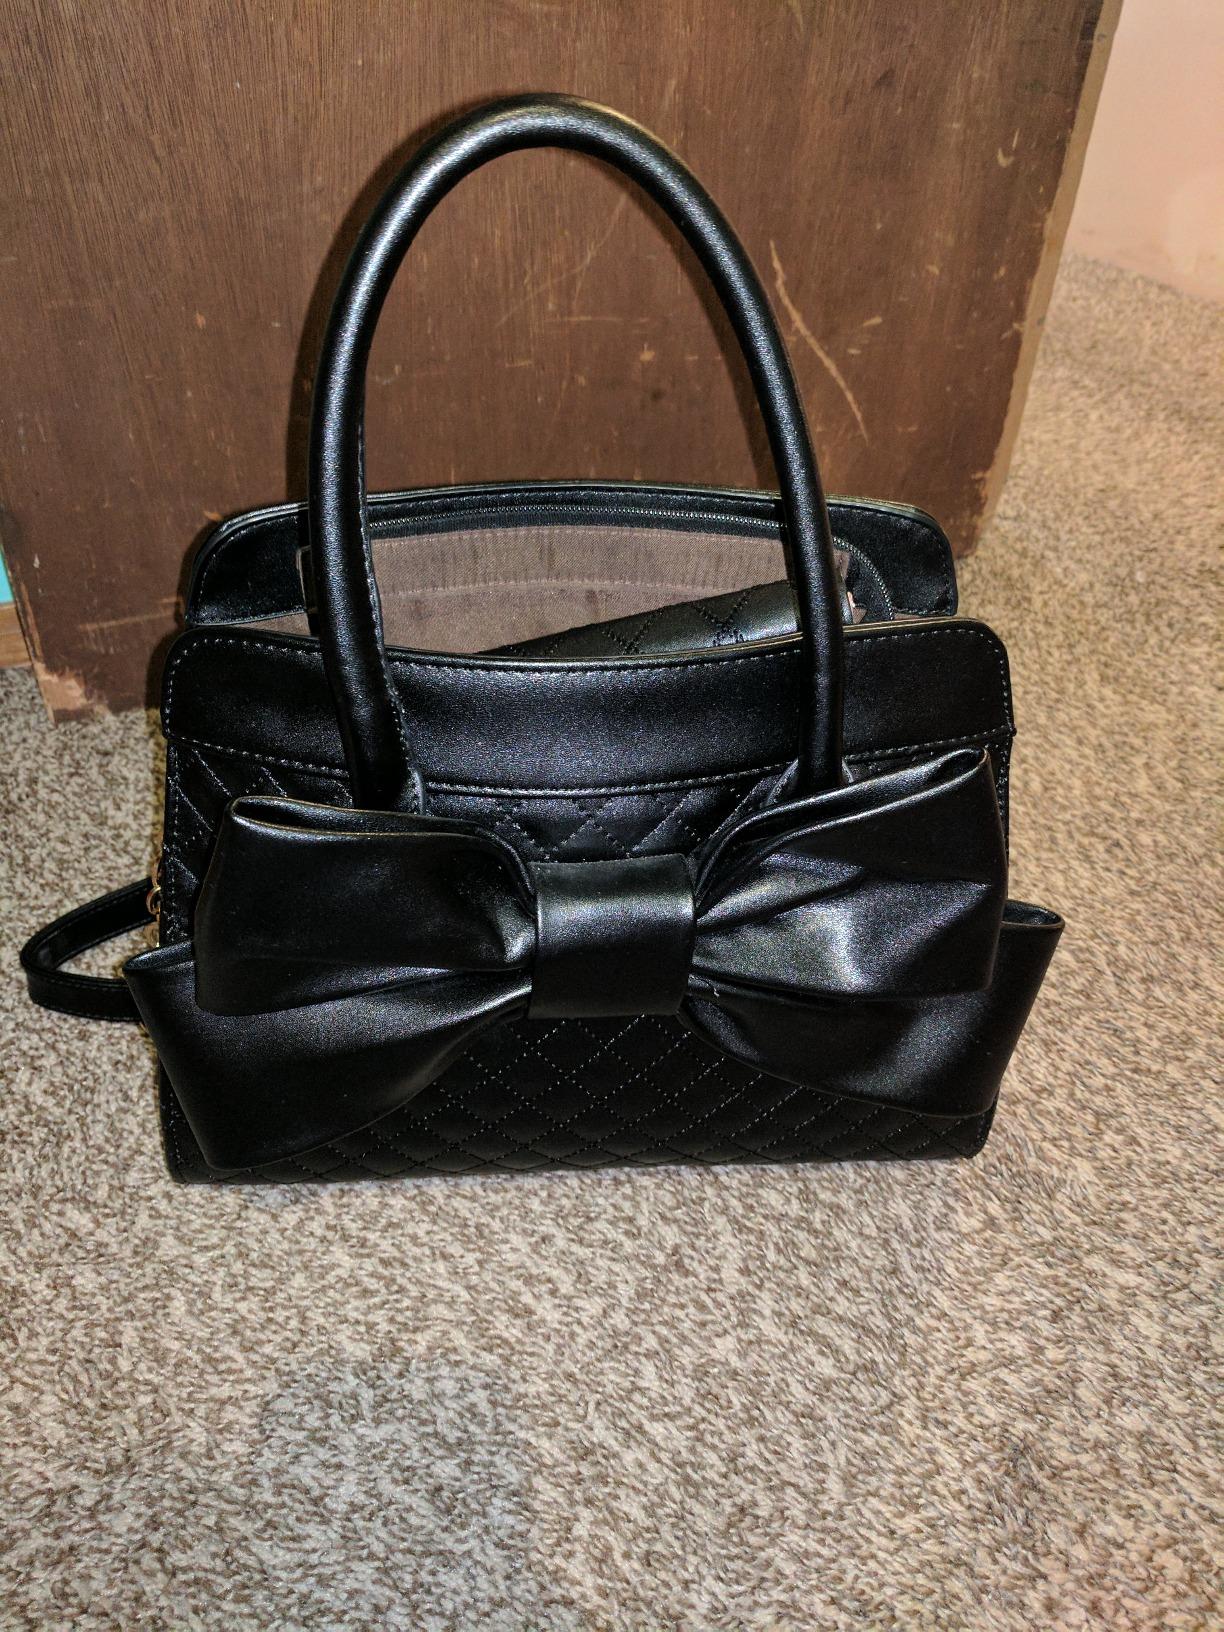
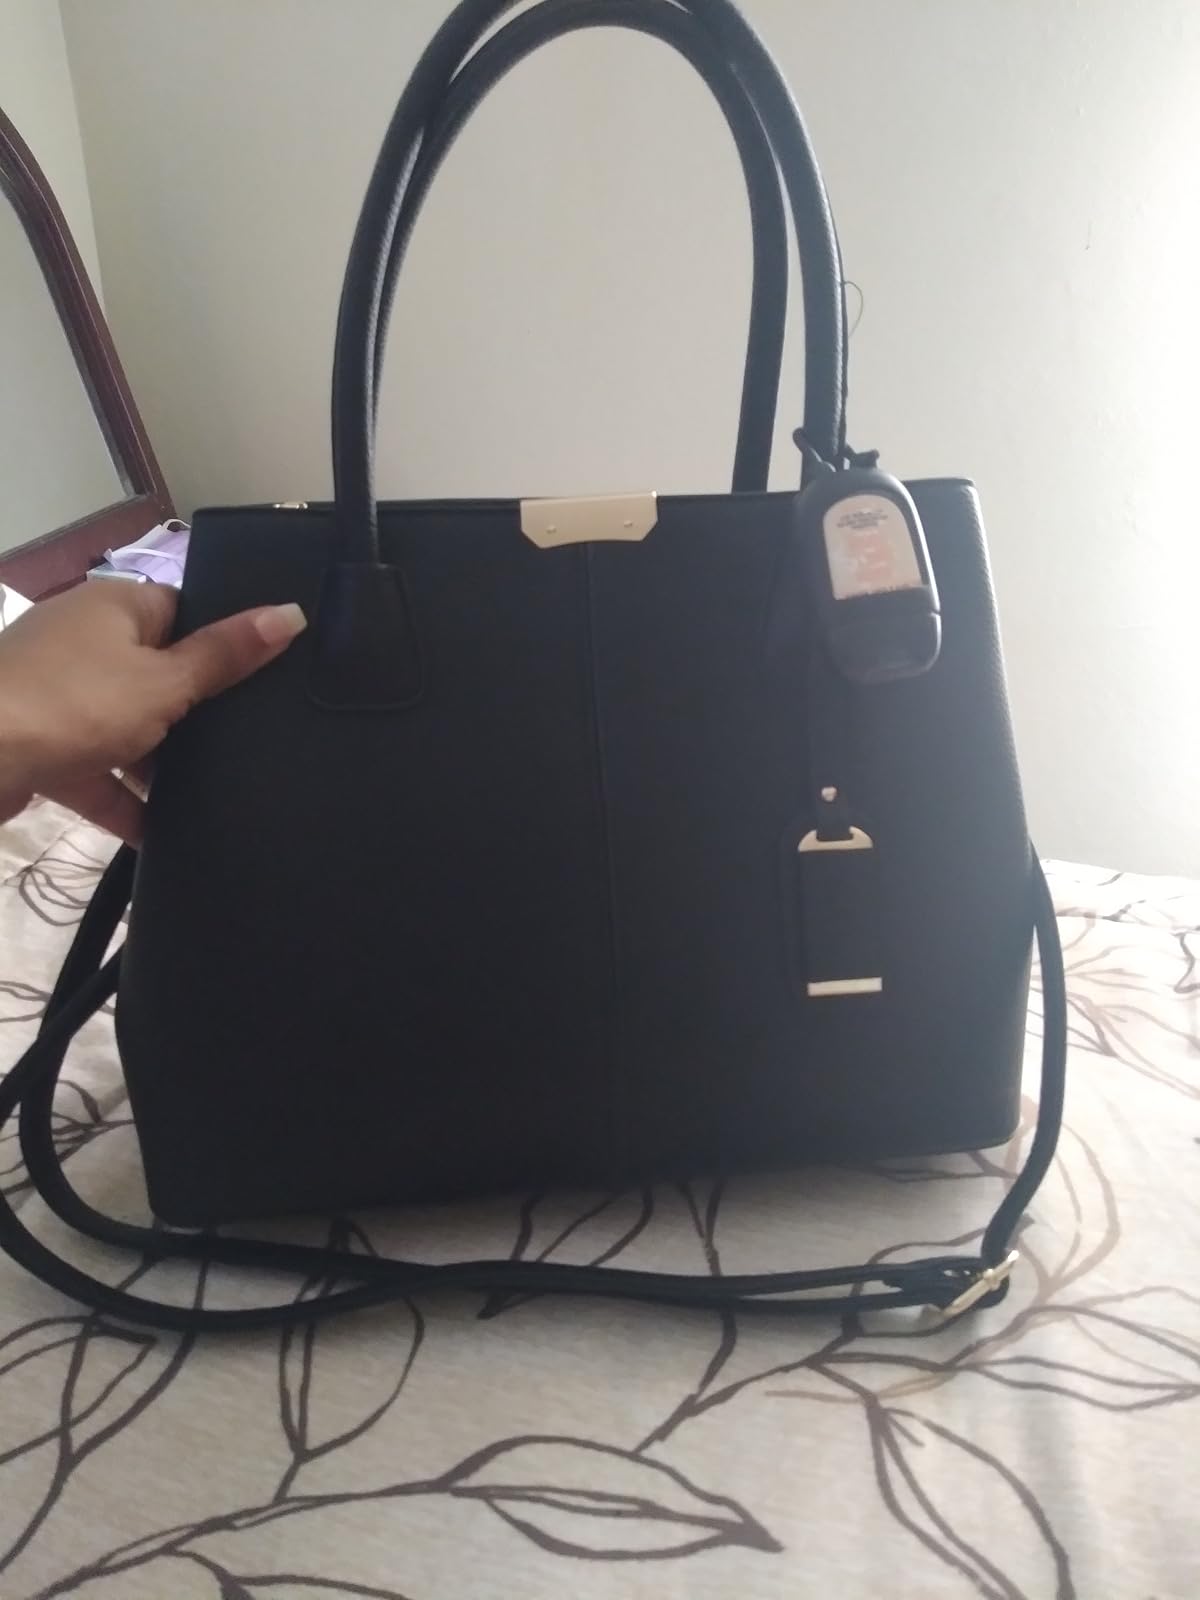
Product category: accessories_handbag
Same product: no